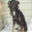
Label: dog